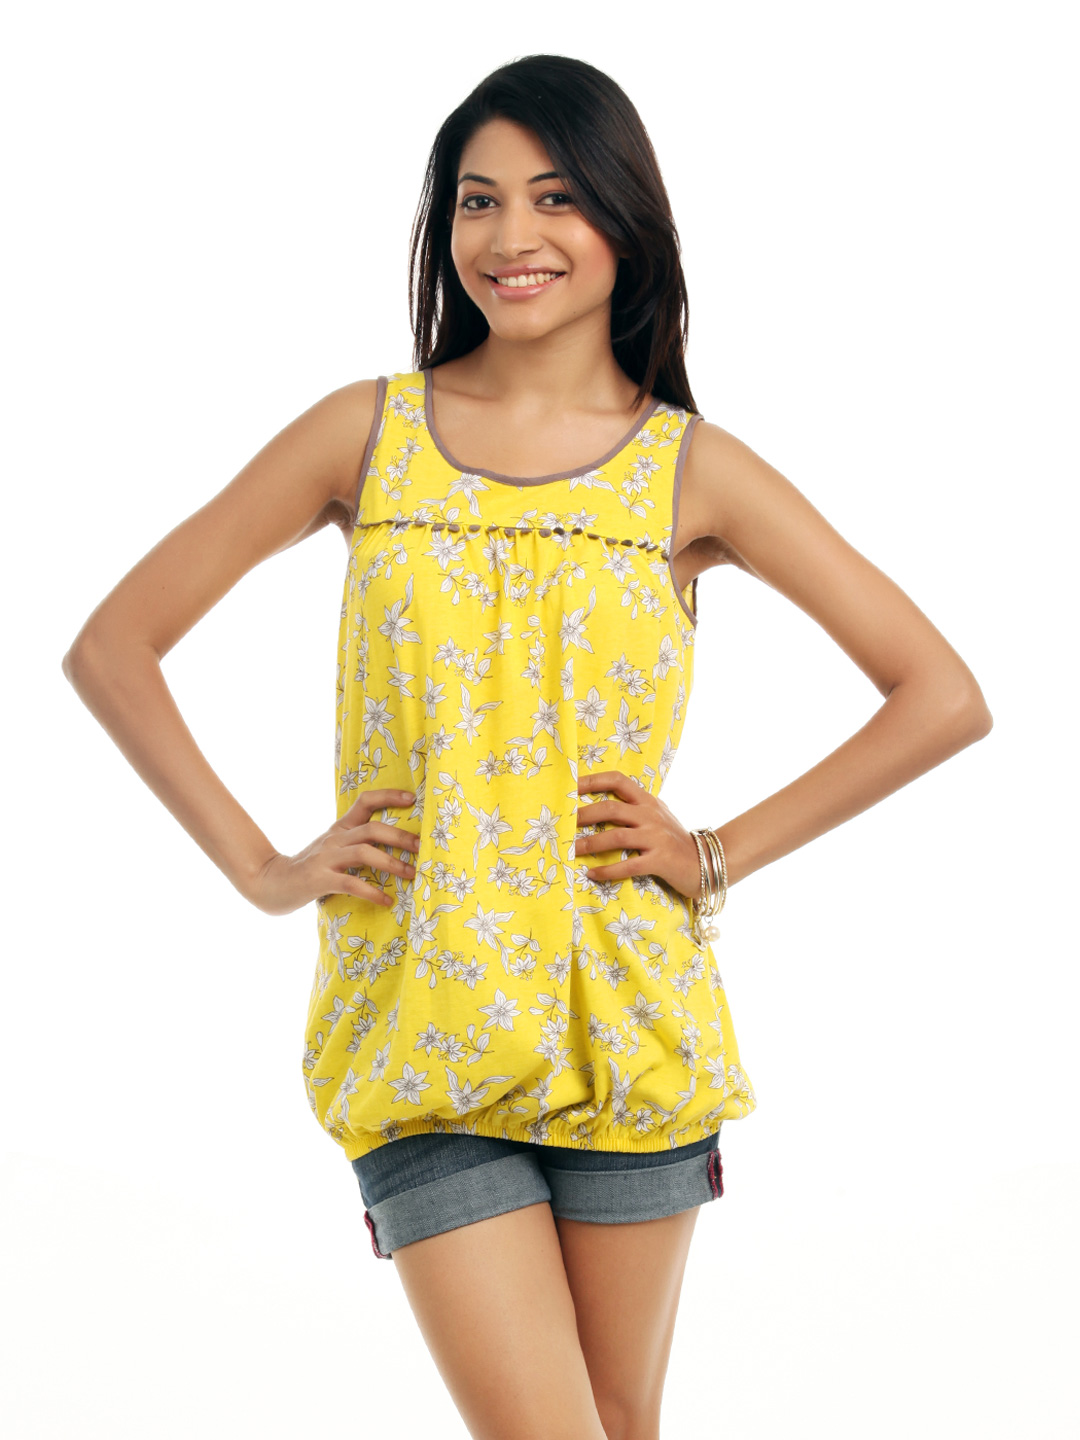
Mineral Women Yellow Top
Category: Apparel / Topwear / Tops
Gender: Women
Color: Yellow
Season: Summer 2012
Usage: Casual